Michigan Wolverines football

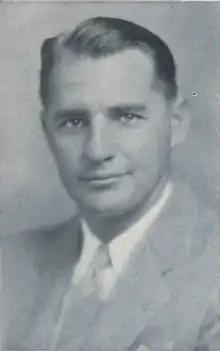
Bennie Oosterbaan

In 1938, Michigan hired Fritz Crisler as Kipke's successor. Crisler had been head coach of the Princeton Tigers and reportedly wasn't excited to leave Princeton. Michigan invited him to name his price, and Crisler demanded what he thought would be unacceptable: the position of athletic director when Yost stepped down and the highest salary in college football. Michigan accepted, and Crisler became the new head coach of the Michigan football program.